Chalk outline

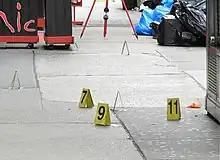
Numbered markers at the scene of a murder in Manhattan, New York City

While the use of chalk is uncommon, investigators may make smaller marks, or use removable flags, index cards, or markers, to indicate important positions, particularly if other references are not available.